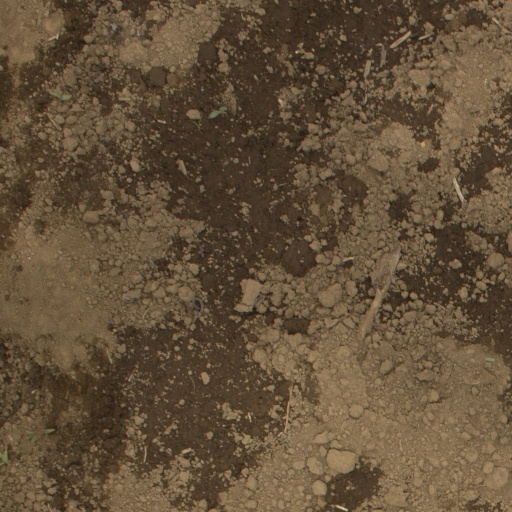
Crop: Jerusalem artichoke